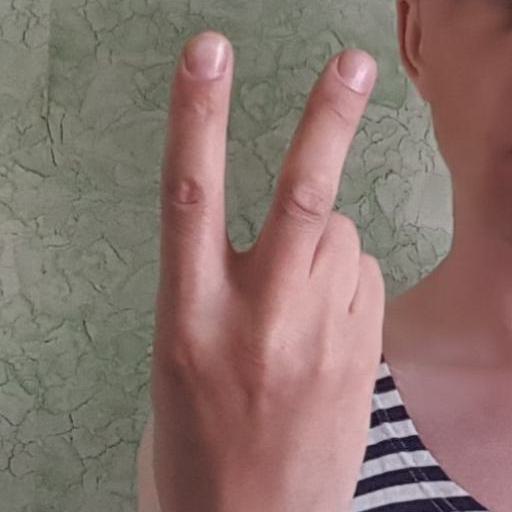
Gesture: peace_inverted